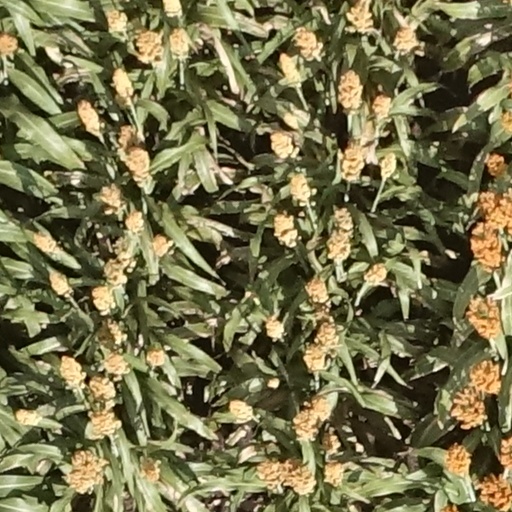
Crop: sorghum